Great Portland Street

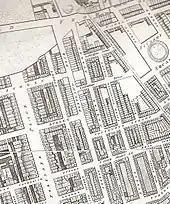
Great Portland Street (then Portland Road) in Horwood's London 1792-9

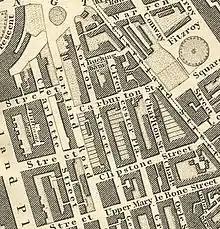
Great Portland Street (still Portland Road) in Greenwood's map of London 1827

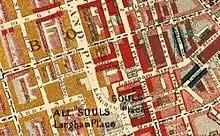
Charles Booth's Poverty Map of London of 1889 showing Great Portland Street

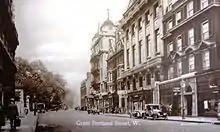
North end of Great Portland Street circa 1910

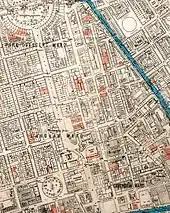
Blitz damage to Eastern Marylebone

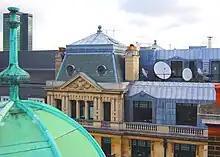
Communications dishes on Great Portland Street roofs

The BBC Trust was based at №180 until 2017 BBC Radio 1's headquarters were also on Great Portland Street in Yalding House until 2012. Similarly, Radio 2 and 6 Music were also on the street at № 99 (Wogan House) until 2024. Virgin Media (including Virgin Mobile) was based at № 160 Great Portland Street, which also at one time housed UKTV, Virgin Media Television and IDS during Virgin's presence on the street. Discovery Channel Europe and Mac 7 TV, among some other TV channels that were also based here. Double Negative (VFX), a British full-service motion picture company, is located on the Great Portland Street.